Economic history of Portugal

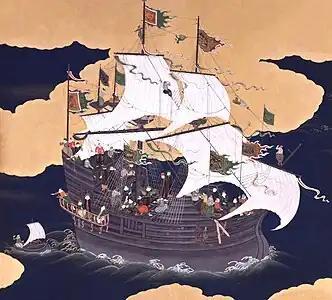
A Portuguese carrack in Nagasaki, 17th century.

Goa had functioned from the start as the capital of Portuguese India, the central shipping base of a commercial net linking Lisbon, Malacca, and as far as China and the Maluku Islands (Ternate) since 1513.